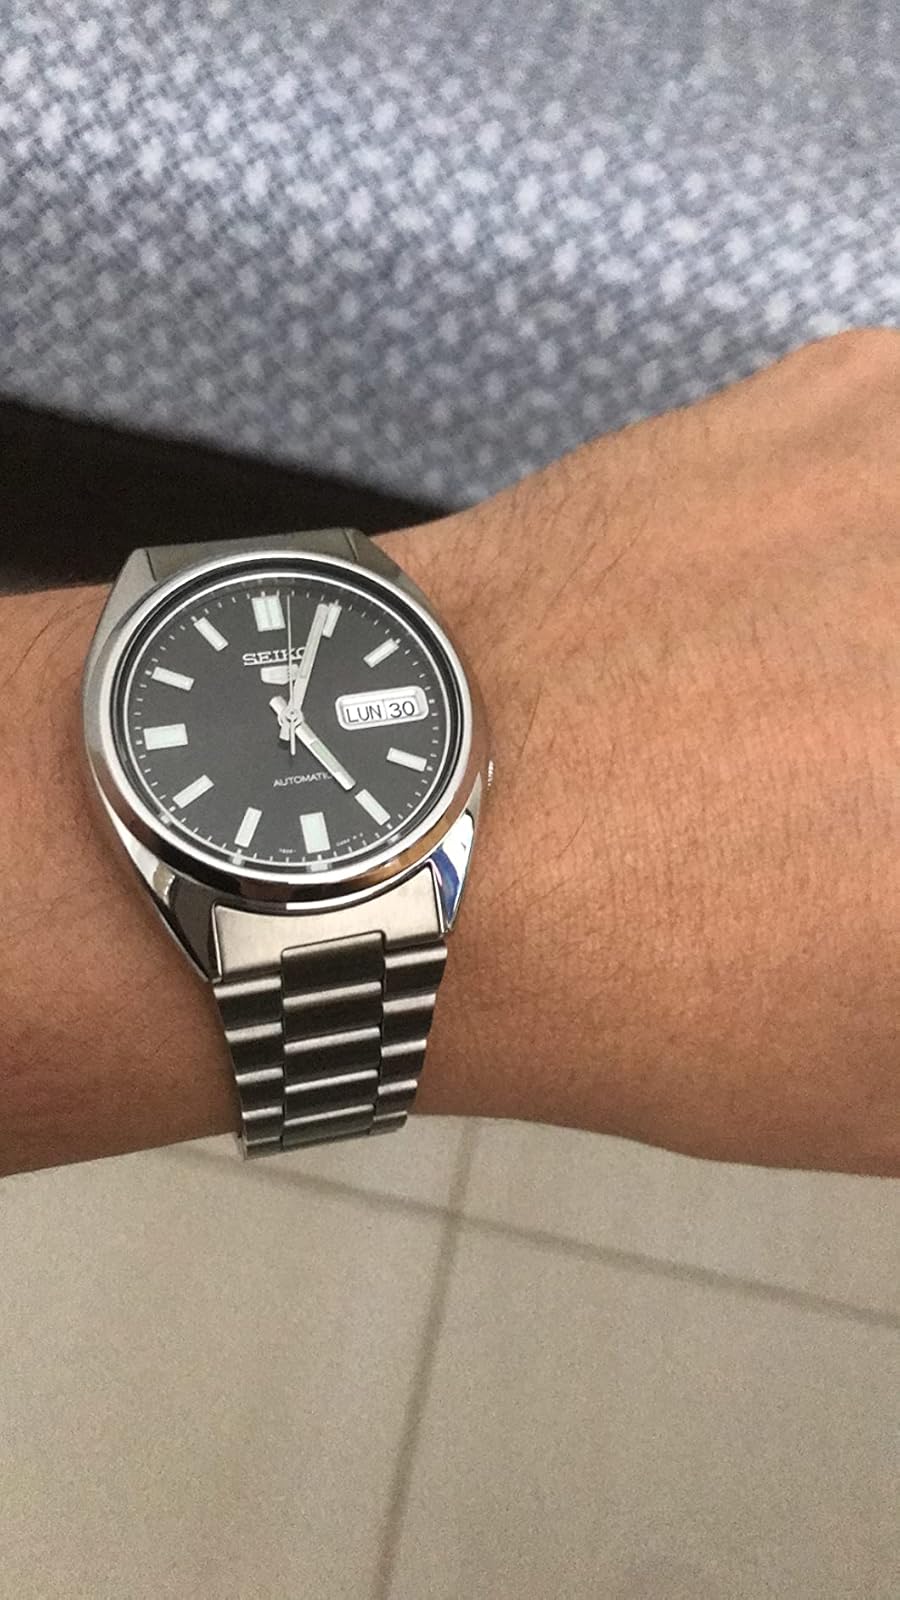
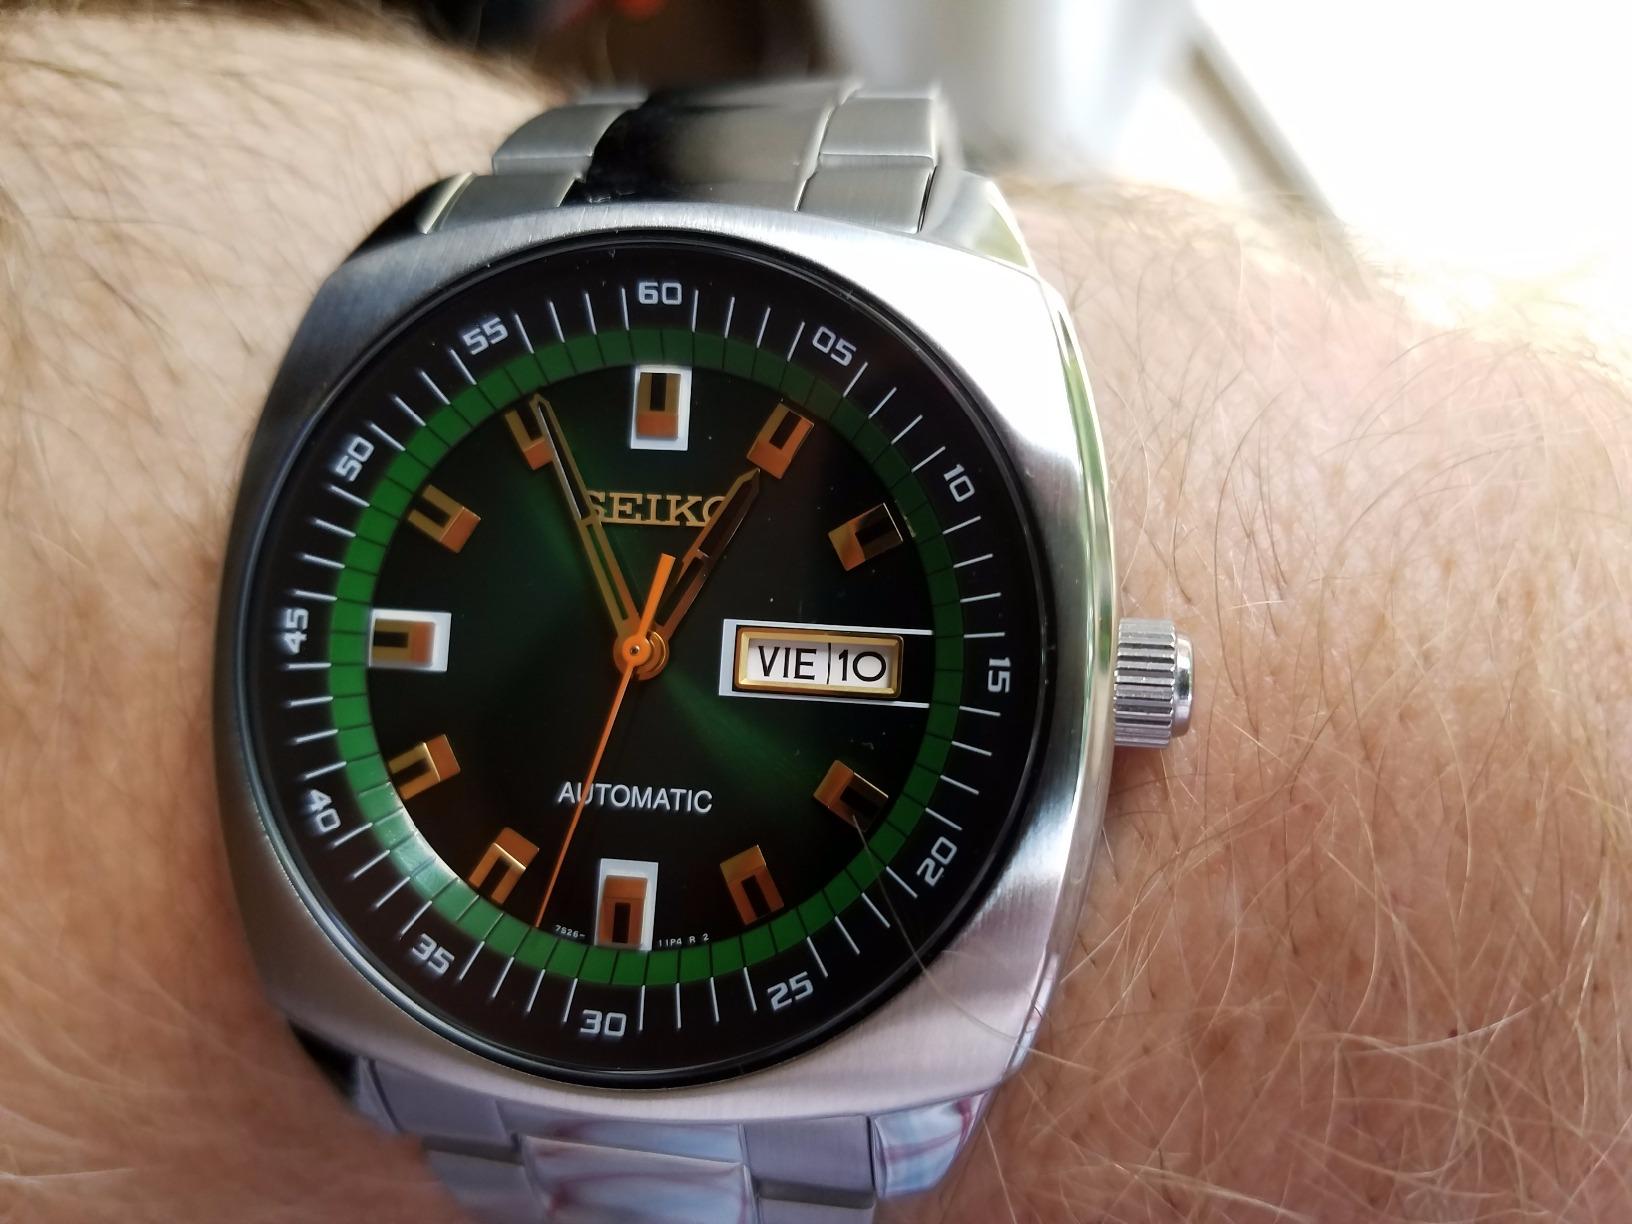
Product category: accessories_watch
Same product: no